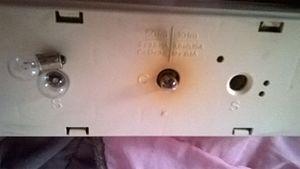
Ancien BAES SAFT/URA (Bloc Autonome d'Éclairage de Sécurité) utilisant des anciennes ampoules à incandescence avec le couvercle démonté.
Les blocs autonomes d'éclairage de sécurité, parfois appelés « Blocs de secours », sont des sources lumineuses d'évacuation destinées à éclairer et montrer l'emplacement des sorties dans différents types d'établissement lors d'évacuation d'urgence ou de défaillance de l'éclairage principal d'un bâtiment. Ils permettent de respecter la législation et les règles d'usages pour les locaux accueillant le public.